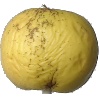
Label: golden_apple